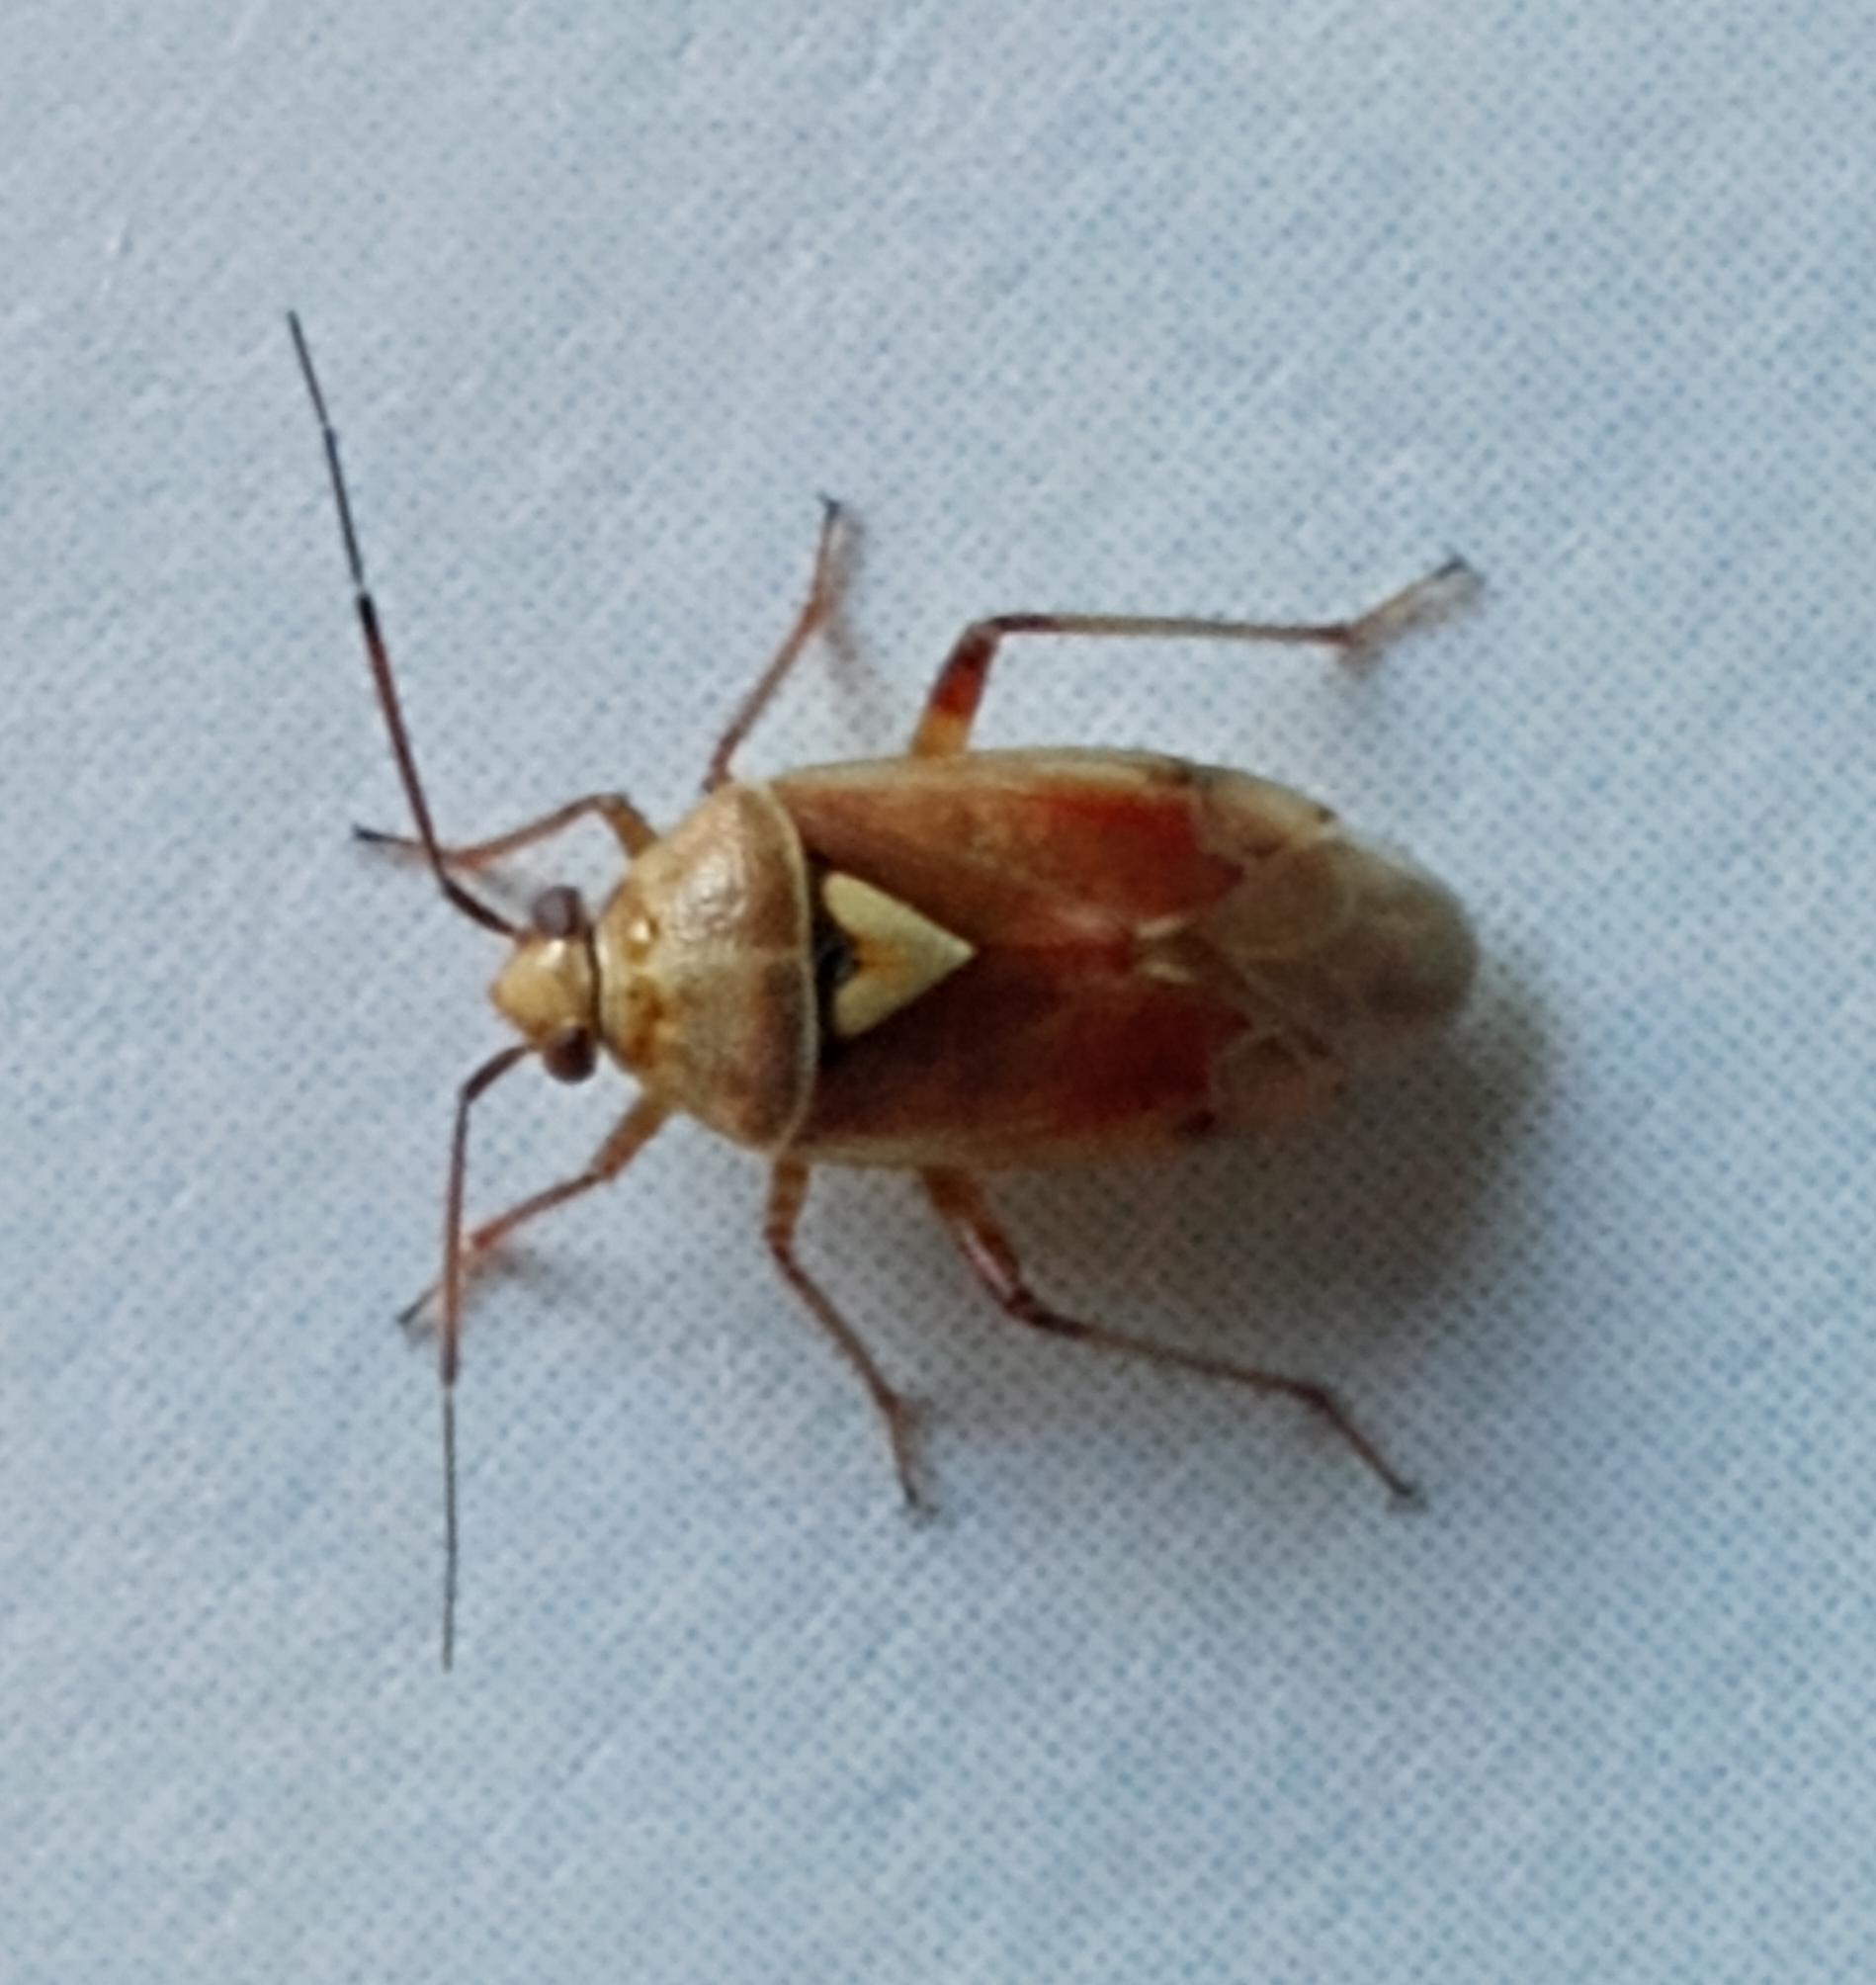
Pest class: lygus_bug